LaMonte Wade Jr.

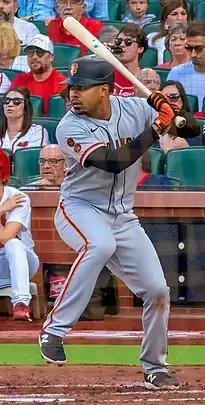
Wade in 2023

On February 4, 2021, the Twins traded Wade to the San Francisco Giants in exchange for pitcher Shaun Anderson.